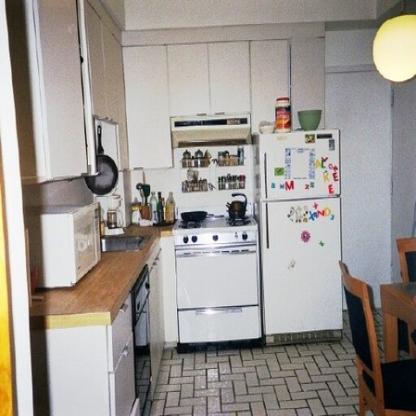
Scene: Indoor